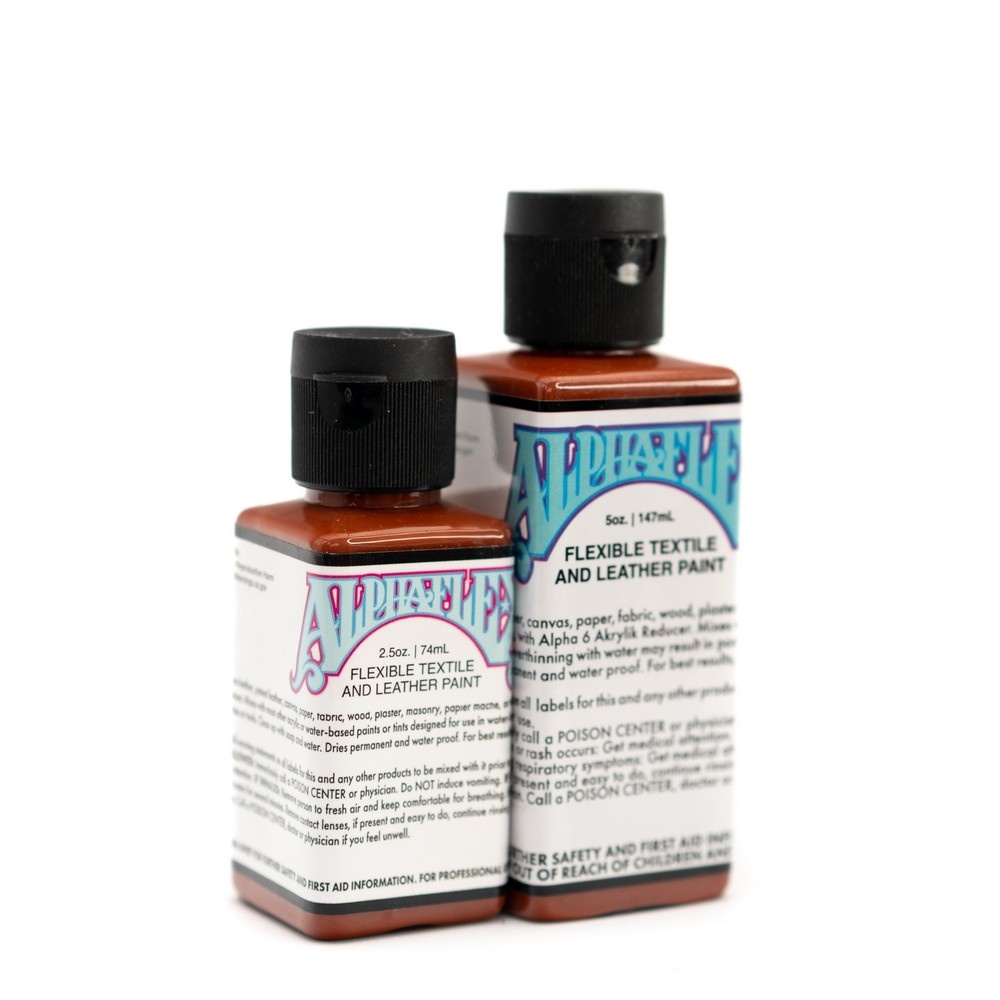
AlphaFlex – Burnt Caramel
NEW AlphaFlex, FLEXIBLE LEATHER and TEXTILE PAINT!!! More durable, flexible and opaque than the paint you’re using now
Brand: Alpha 6 Corp
Category: Home & Garden > Household Supplies > Shoe Care & Tools > Shoe Treatments & Dyes